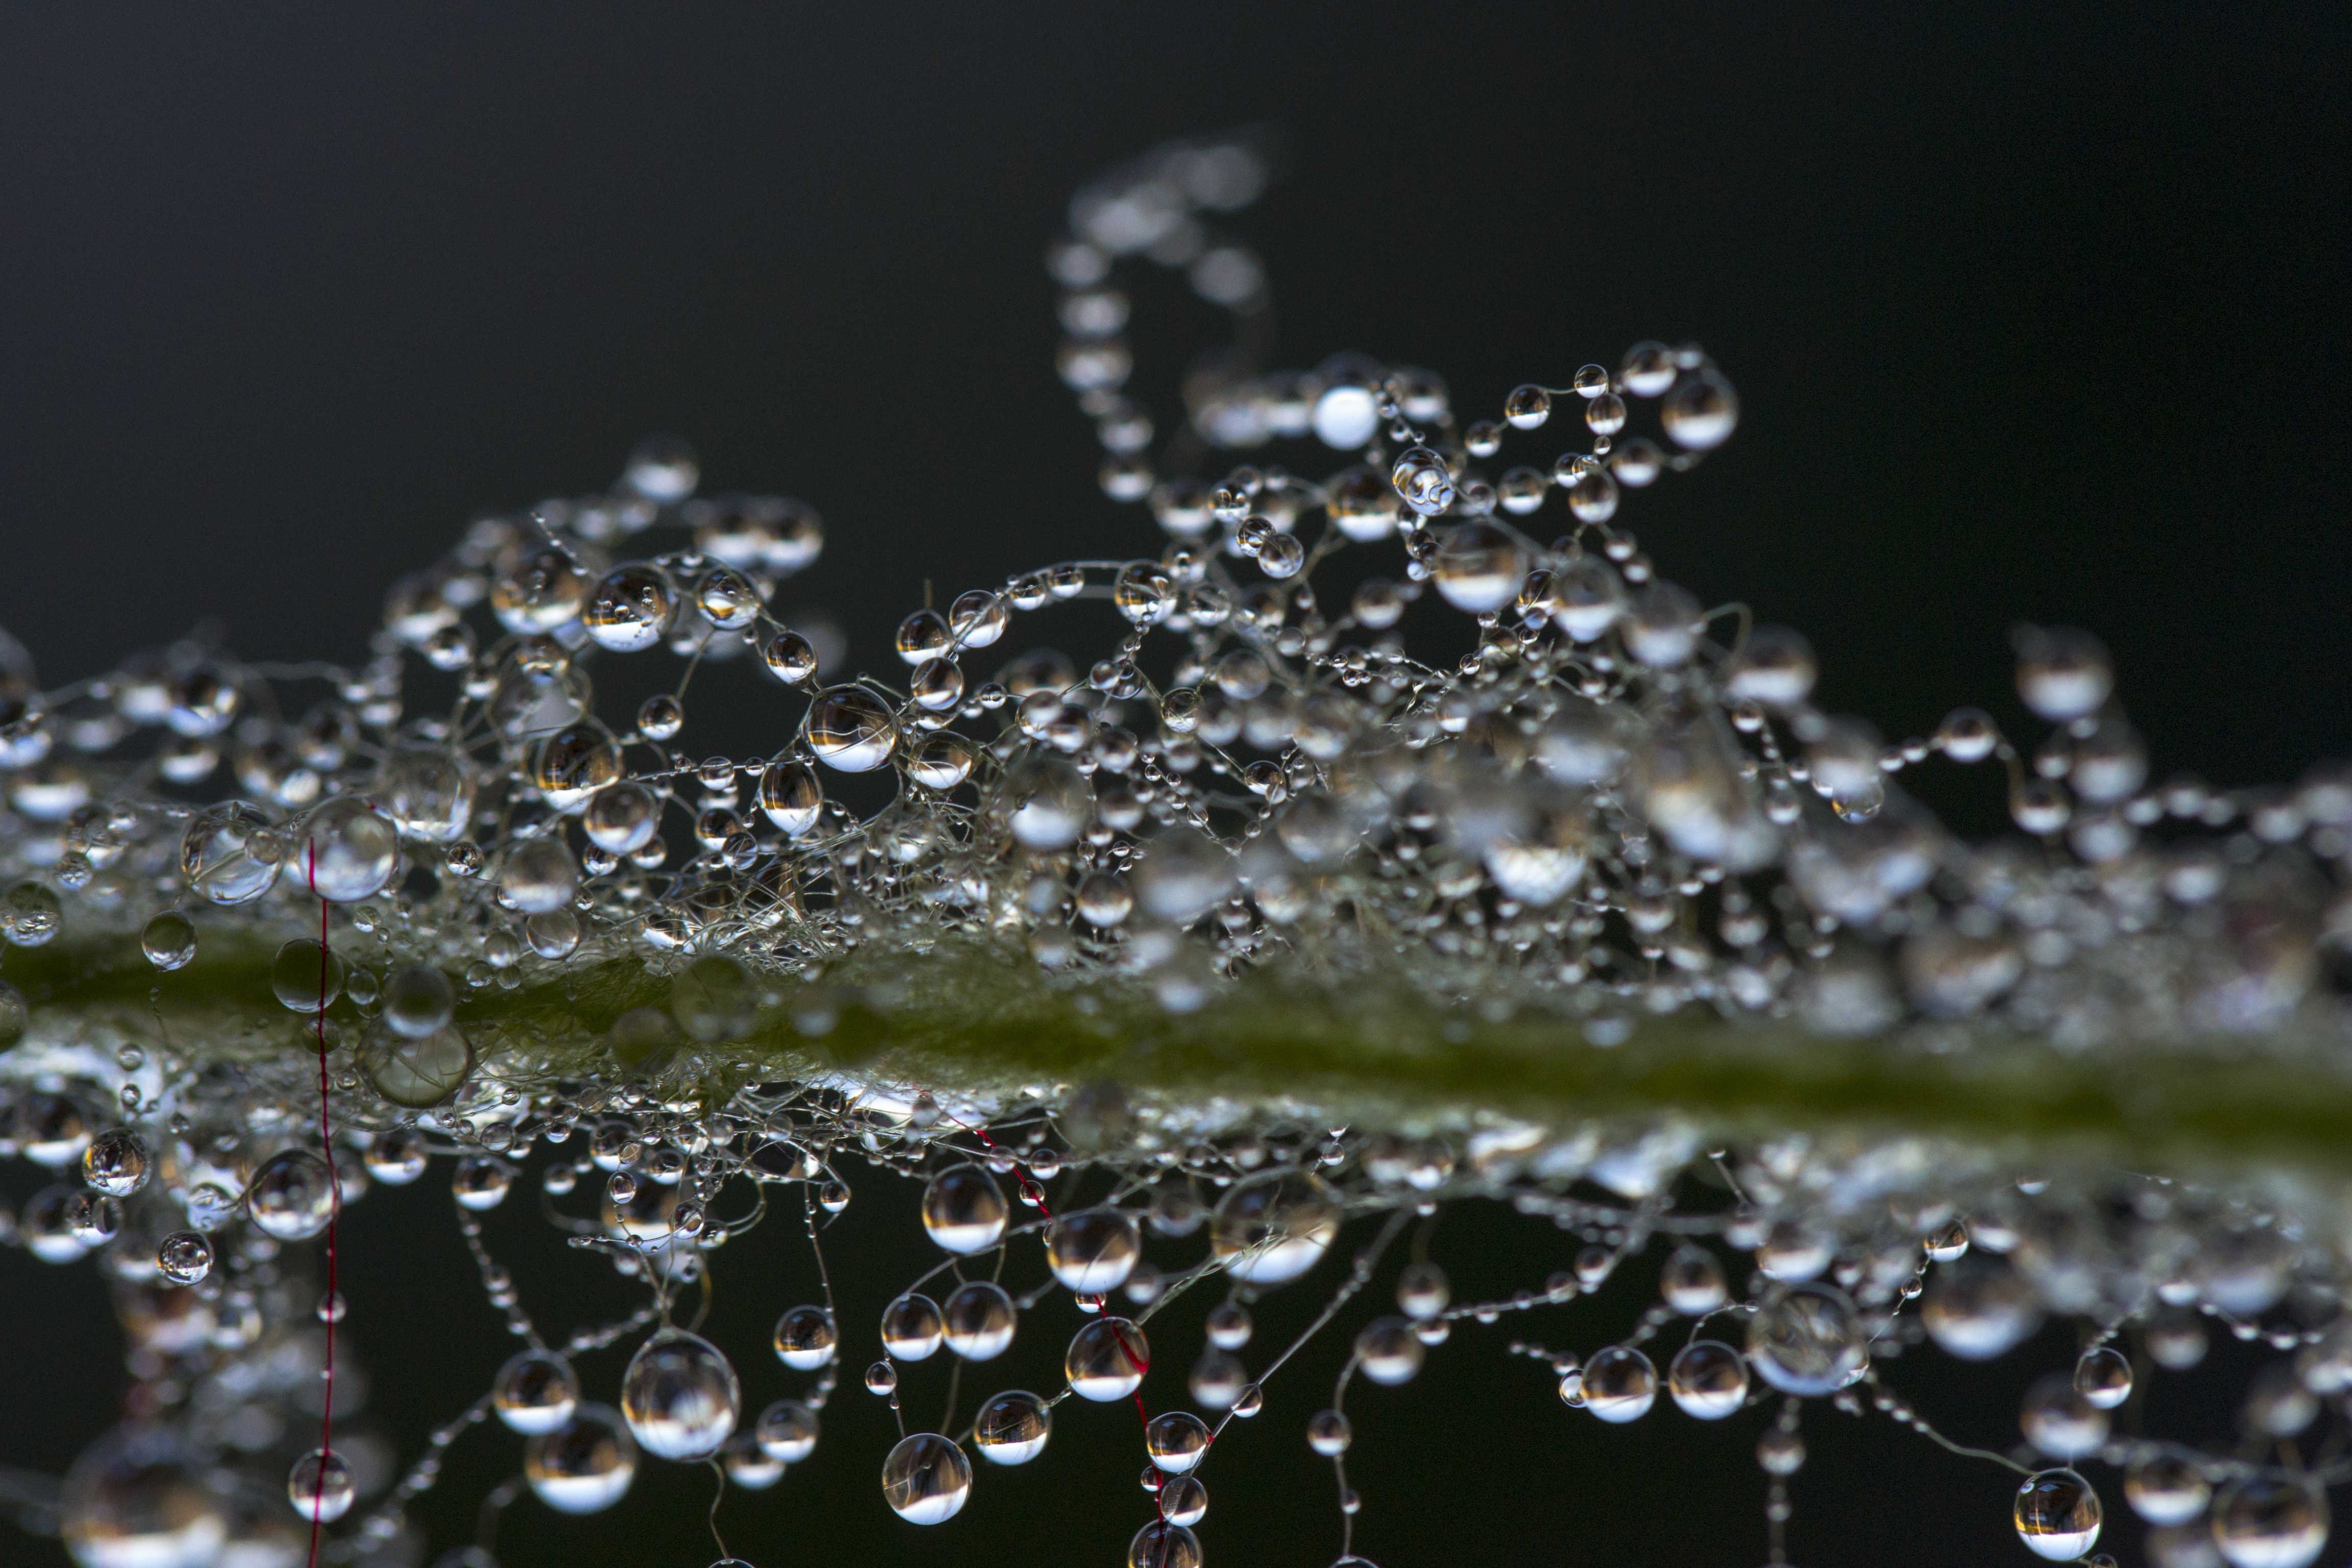
water, nature, branch, drop, dew, photography, leaf, flower, frost, monochrome, close up, pearl, moisture, freezing, macro photography, a drop of water, the dew